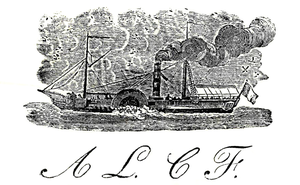
Famille Courmes, armateur grassois
Claude-Marie Courmes est un négociant grassois et homme politique français, né le 9 septembre 1770 à Grasse et mort dans cette même ville le 31 janvier 1865. Nommé maire de Grasse de 1830 à 1835, il est élu député du Var de juillet 1831 à mai 1834.